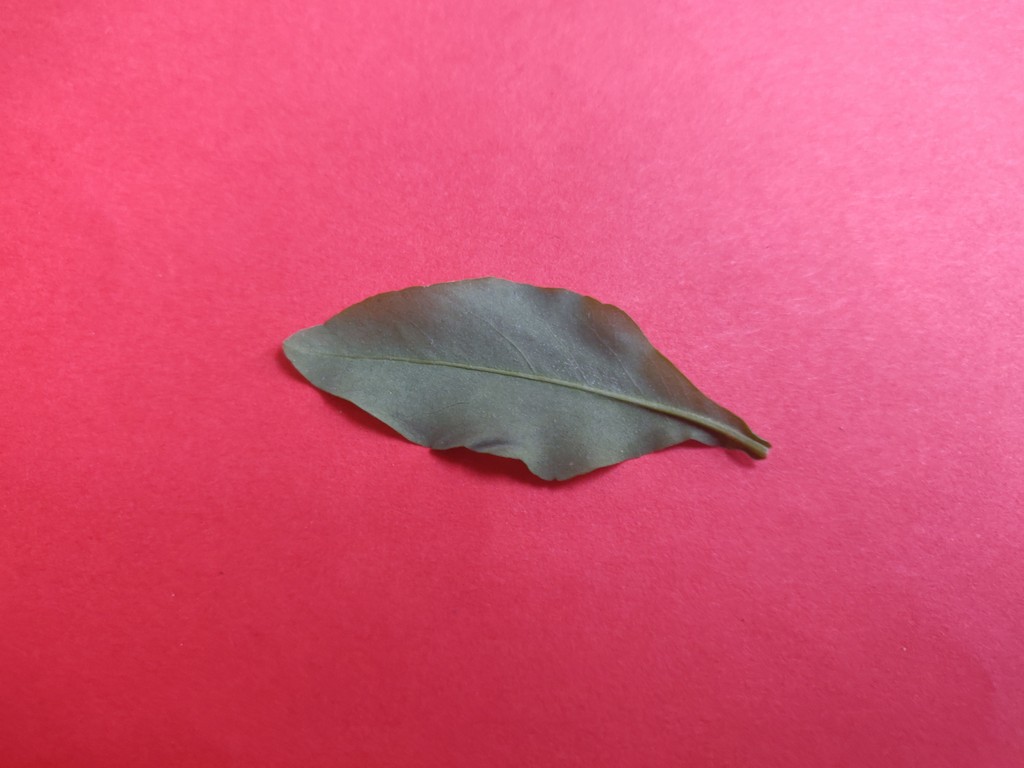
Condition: Healthy
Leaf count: single
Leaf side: back